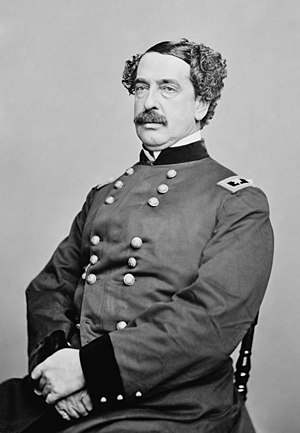
Abner Doubleday
Abner Doubleday
Abner Doubleday var en karriereofficer i De Forenede Staters hær og general i unionshæren under den amerikanske borgerkrig. Han skød det første skud i forsvaret af Fort Sumter, det indledende slag i borgerkrigen og havde en betydelig rolle i de tidlige kampe i slaget ved Gettysburg. Gettysburg var hans største bedrift, mens det, at generalmajor George G. Meade dagen efter lod ham erstatte af en anden, afstedkom et varigt fjendskab mellem de to mænd.